Disk II

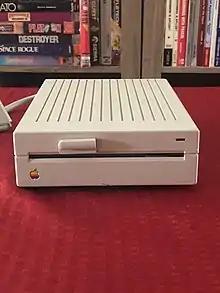
Apple PC 5.25" Drive

There is one -inch drive made by Apple that is completely incompatible with all the drives named above. In 1987, Apple sought to better compete in the IBM dominated business market by offering a means of cross-compatibility. Alongside the release of the Macintosh SE & Macintosh II, Apple released the Apple PC 5.25" Drive which required a separate custom PC 5.25 Floppy Disk Controller Card, different for each Mac model. It is the only -inch drive manufactured by Apple that can be used by the Macintosh.